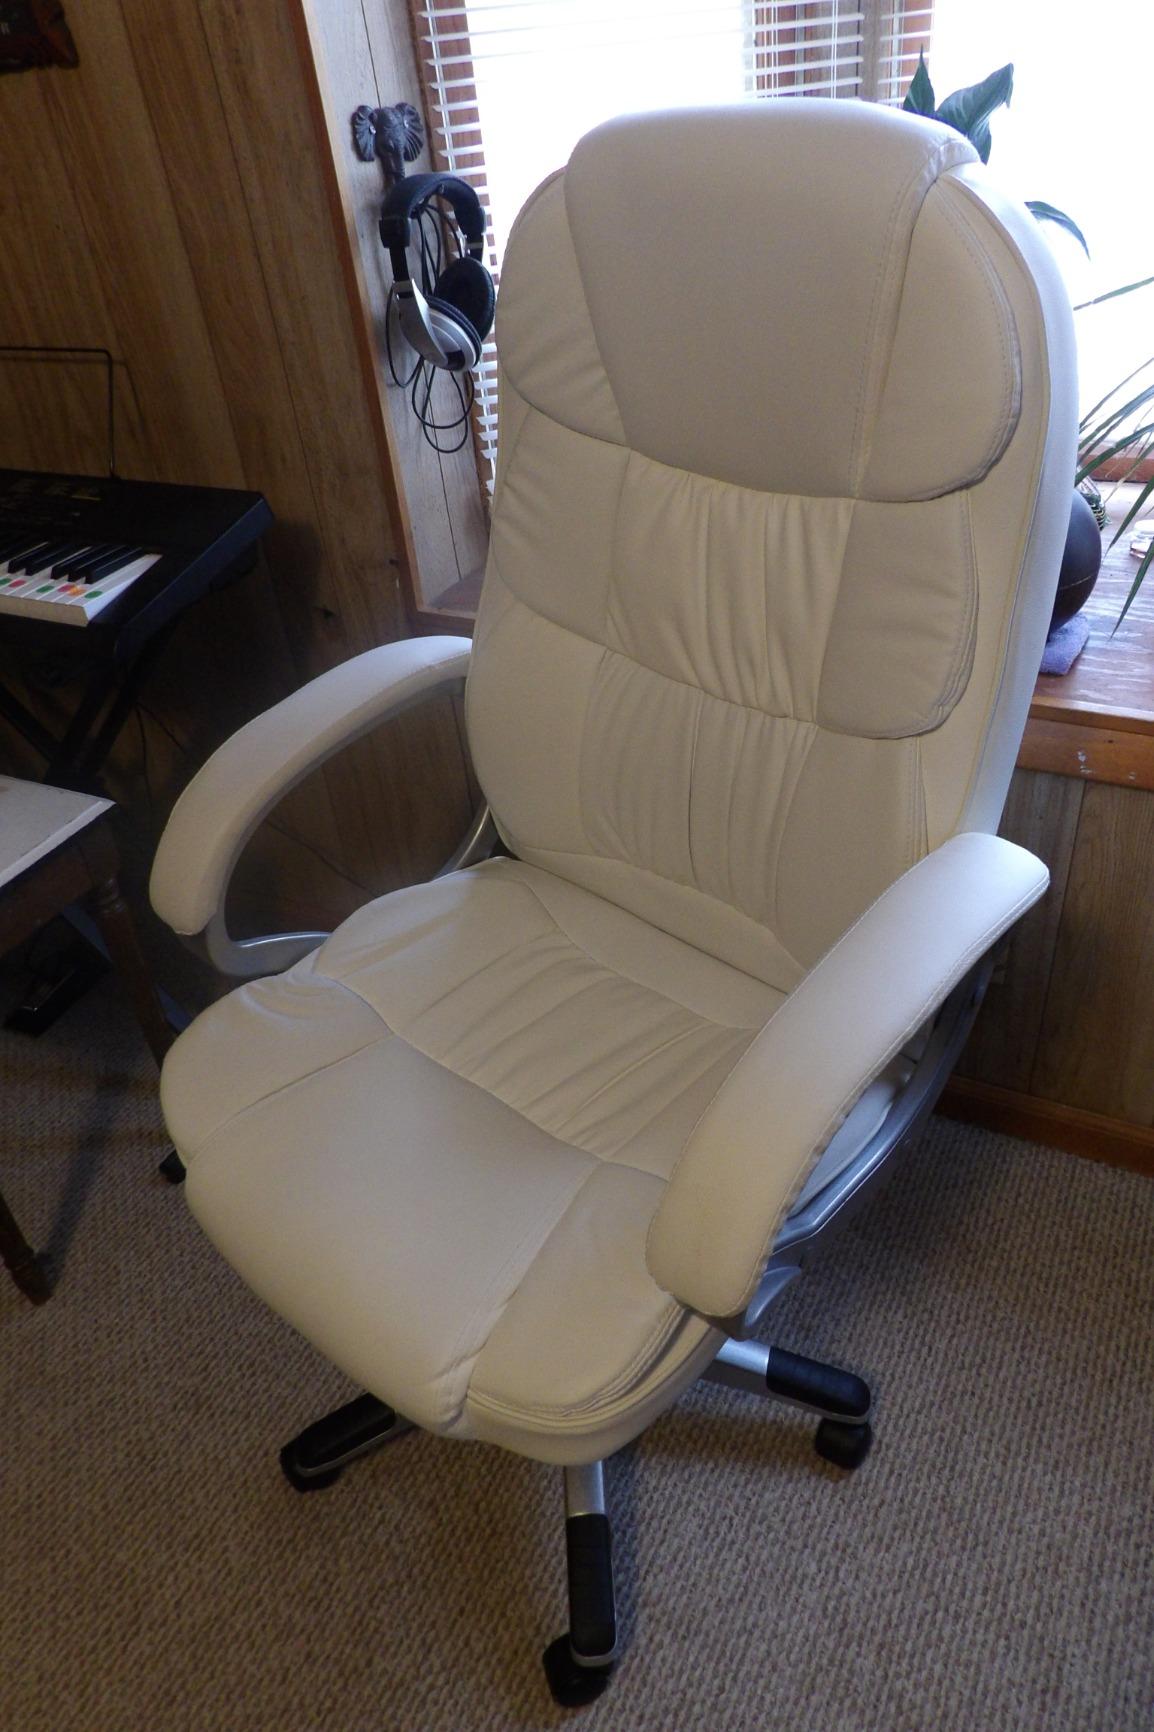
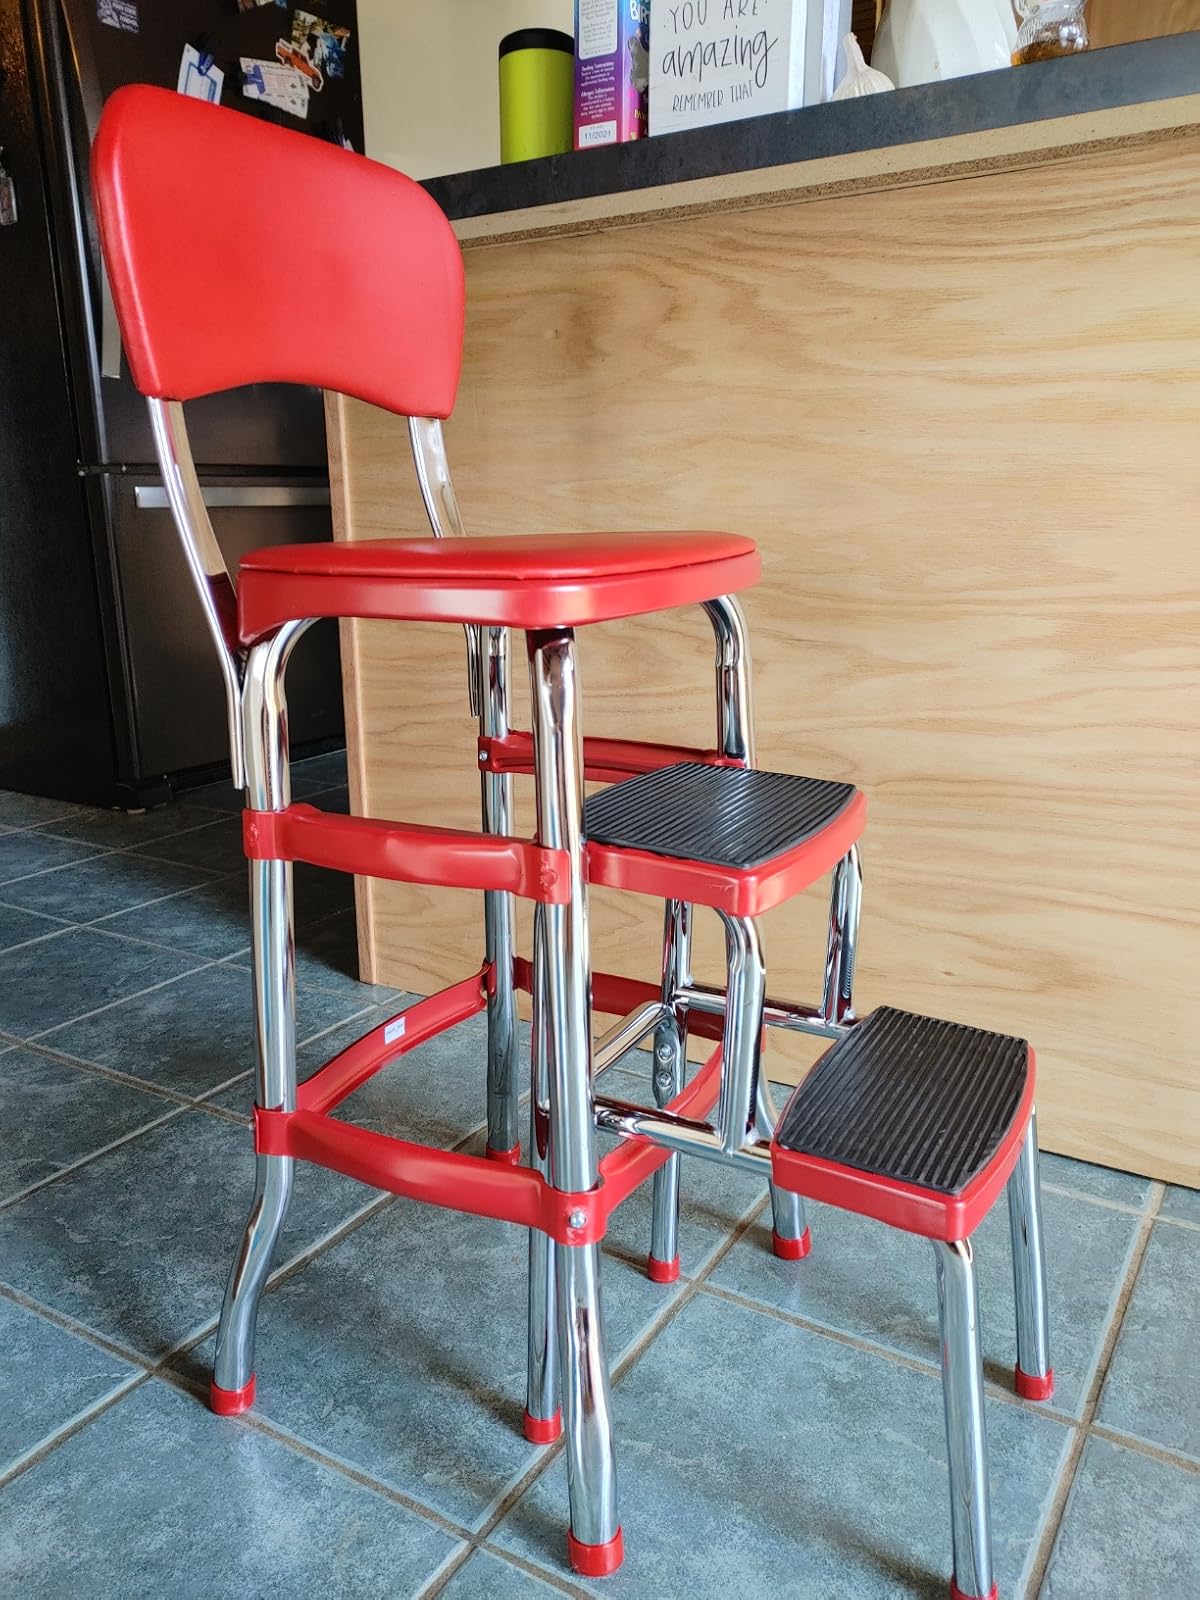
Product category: items_chair
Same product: no